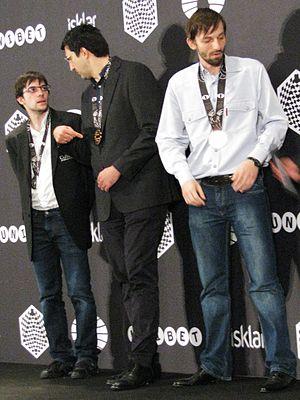
Maxime Vachier-Lagrave, souvent abrégé en MVL, est un joueur d'échecs français né le 21 octobre 1990 à Nogent-sur-Marne.